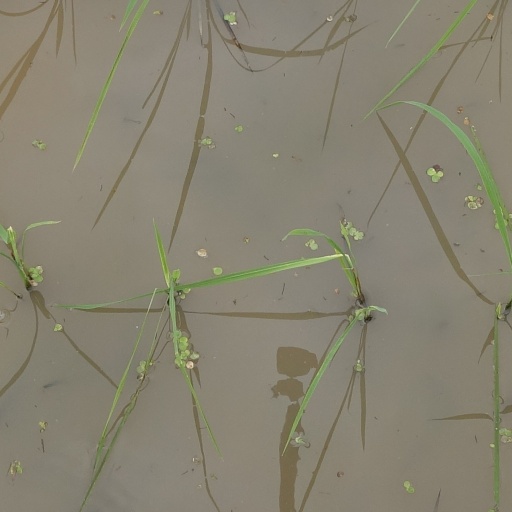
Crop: rice